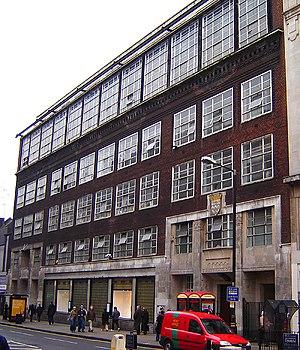
La Saint Martin's School of Art était une école d'art située à Londres, en Angleterre.